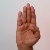
The image shows a hand gesture representing the letter 'B' in Indian Sign Language.